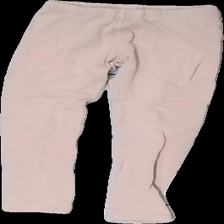
View: front
Type: Tights
Category: Children
Brand: Lindex
Colors: Pink
Material: 100% cotton
Pattern: Other
Cut: Regular, Tight
Size: 128
Season: All
Holes: Minor
Price range: <50
Recommended usage: Recycle